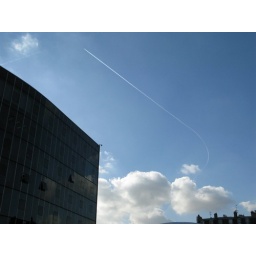
12:41:36. So, we were lucky to start with a nice image being created by an airplane in the sky